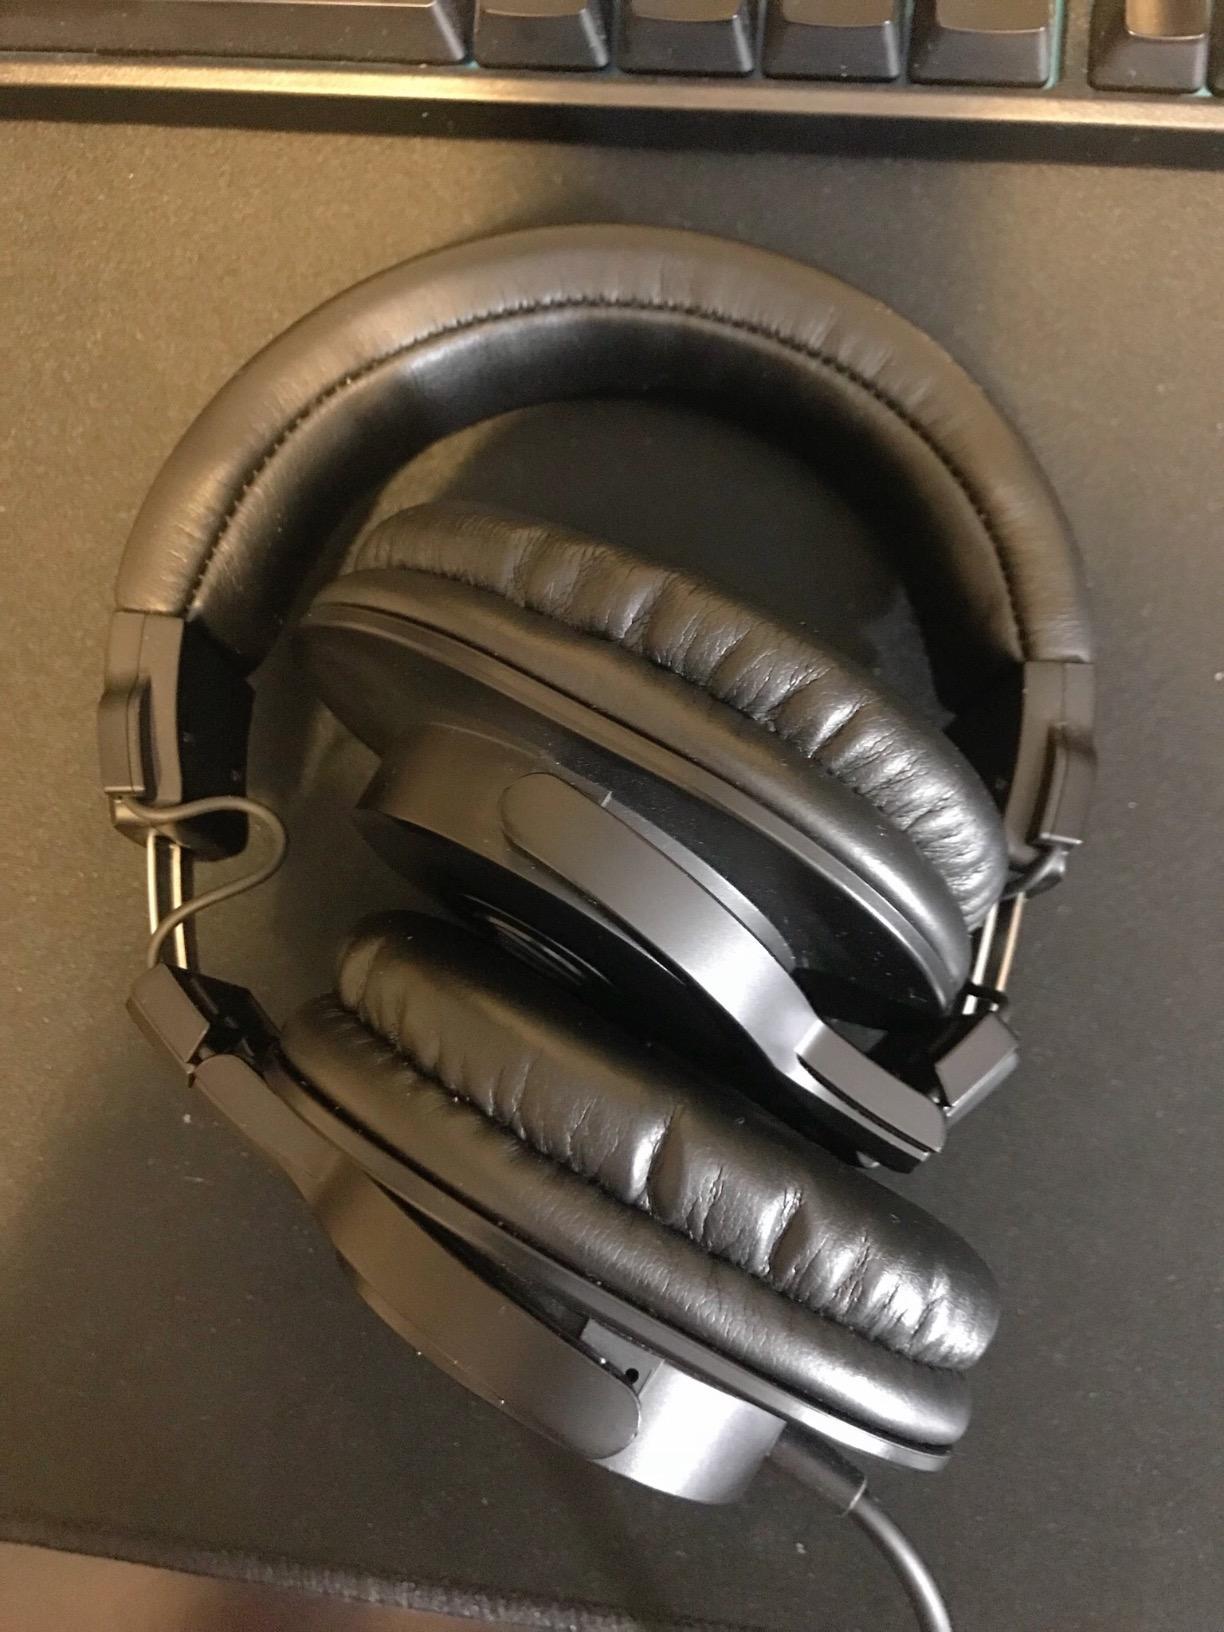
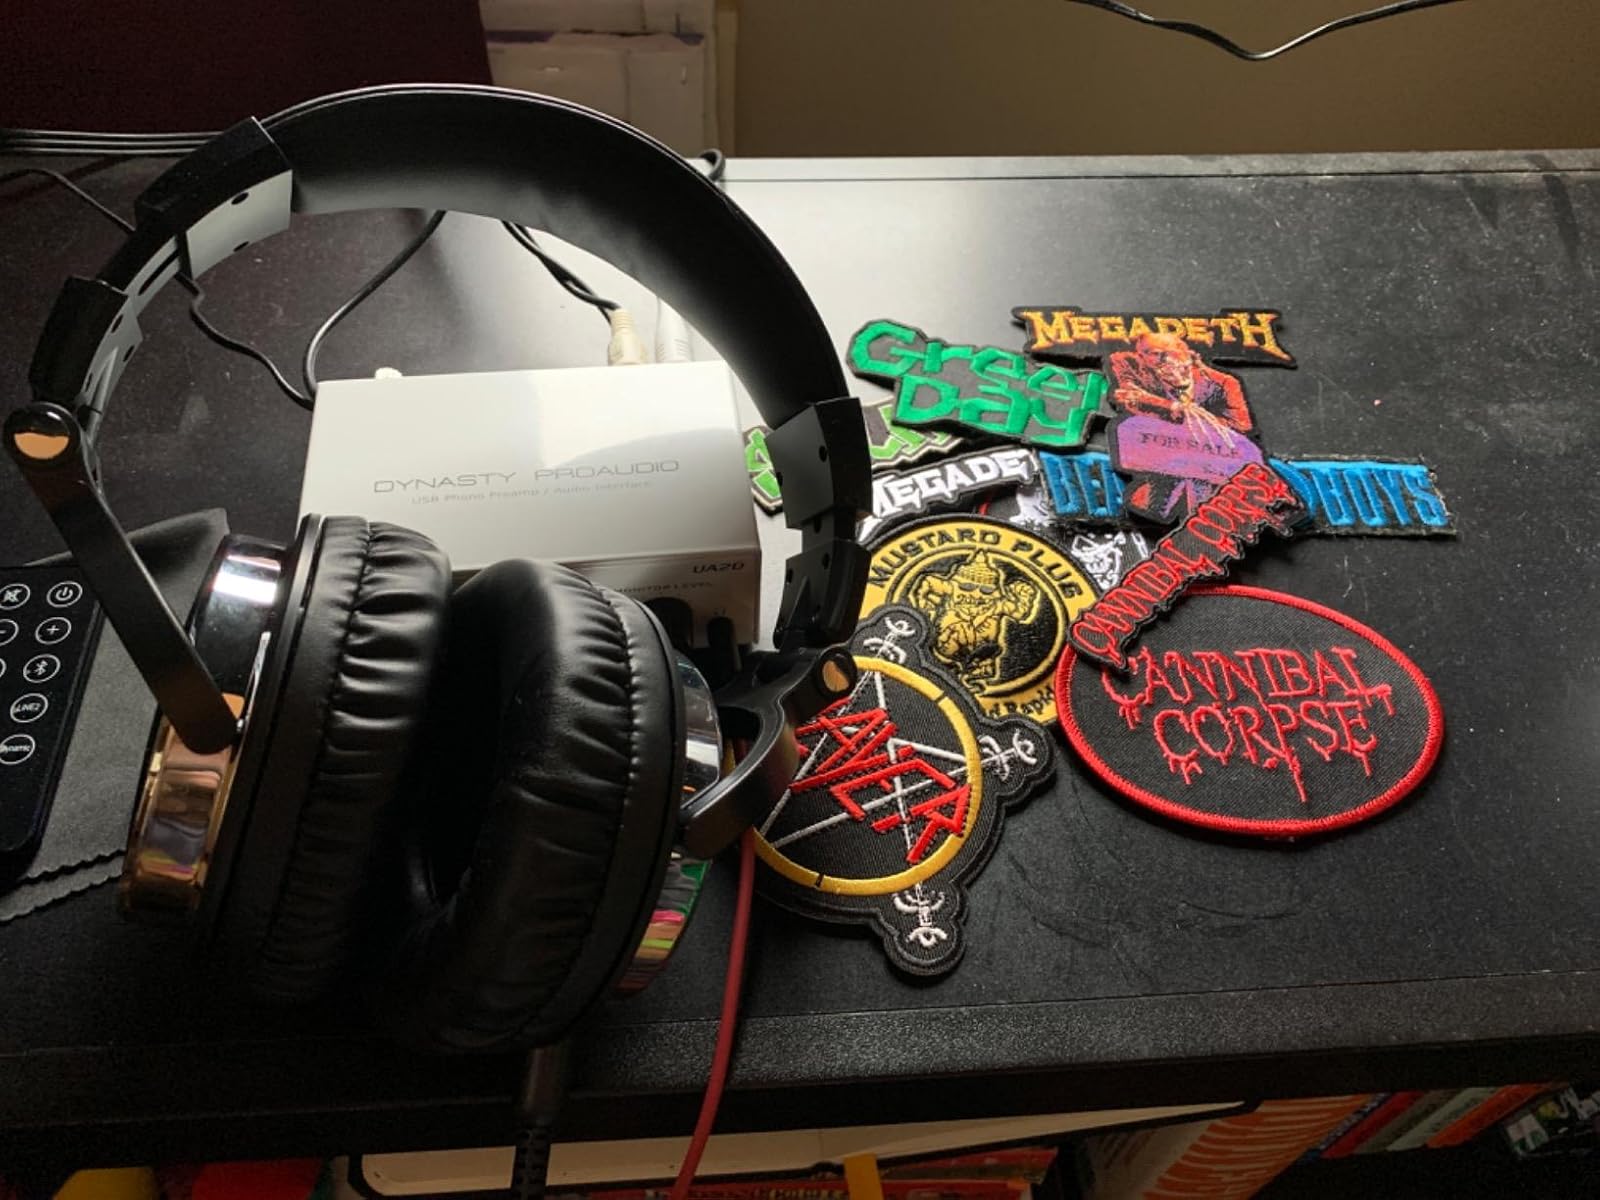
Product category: headphones
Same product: no